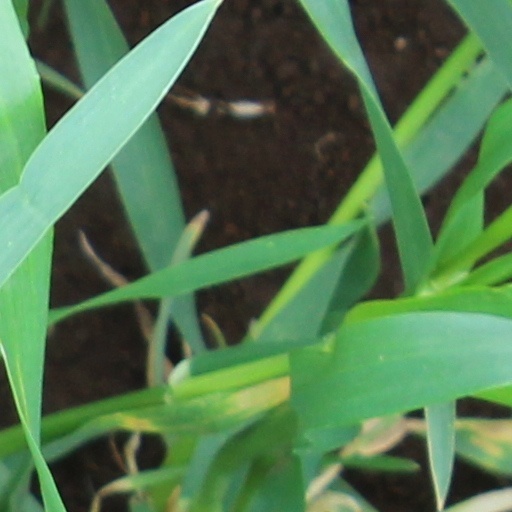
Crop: wheat